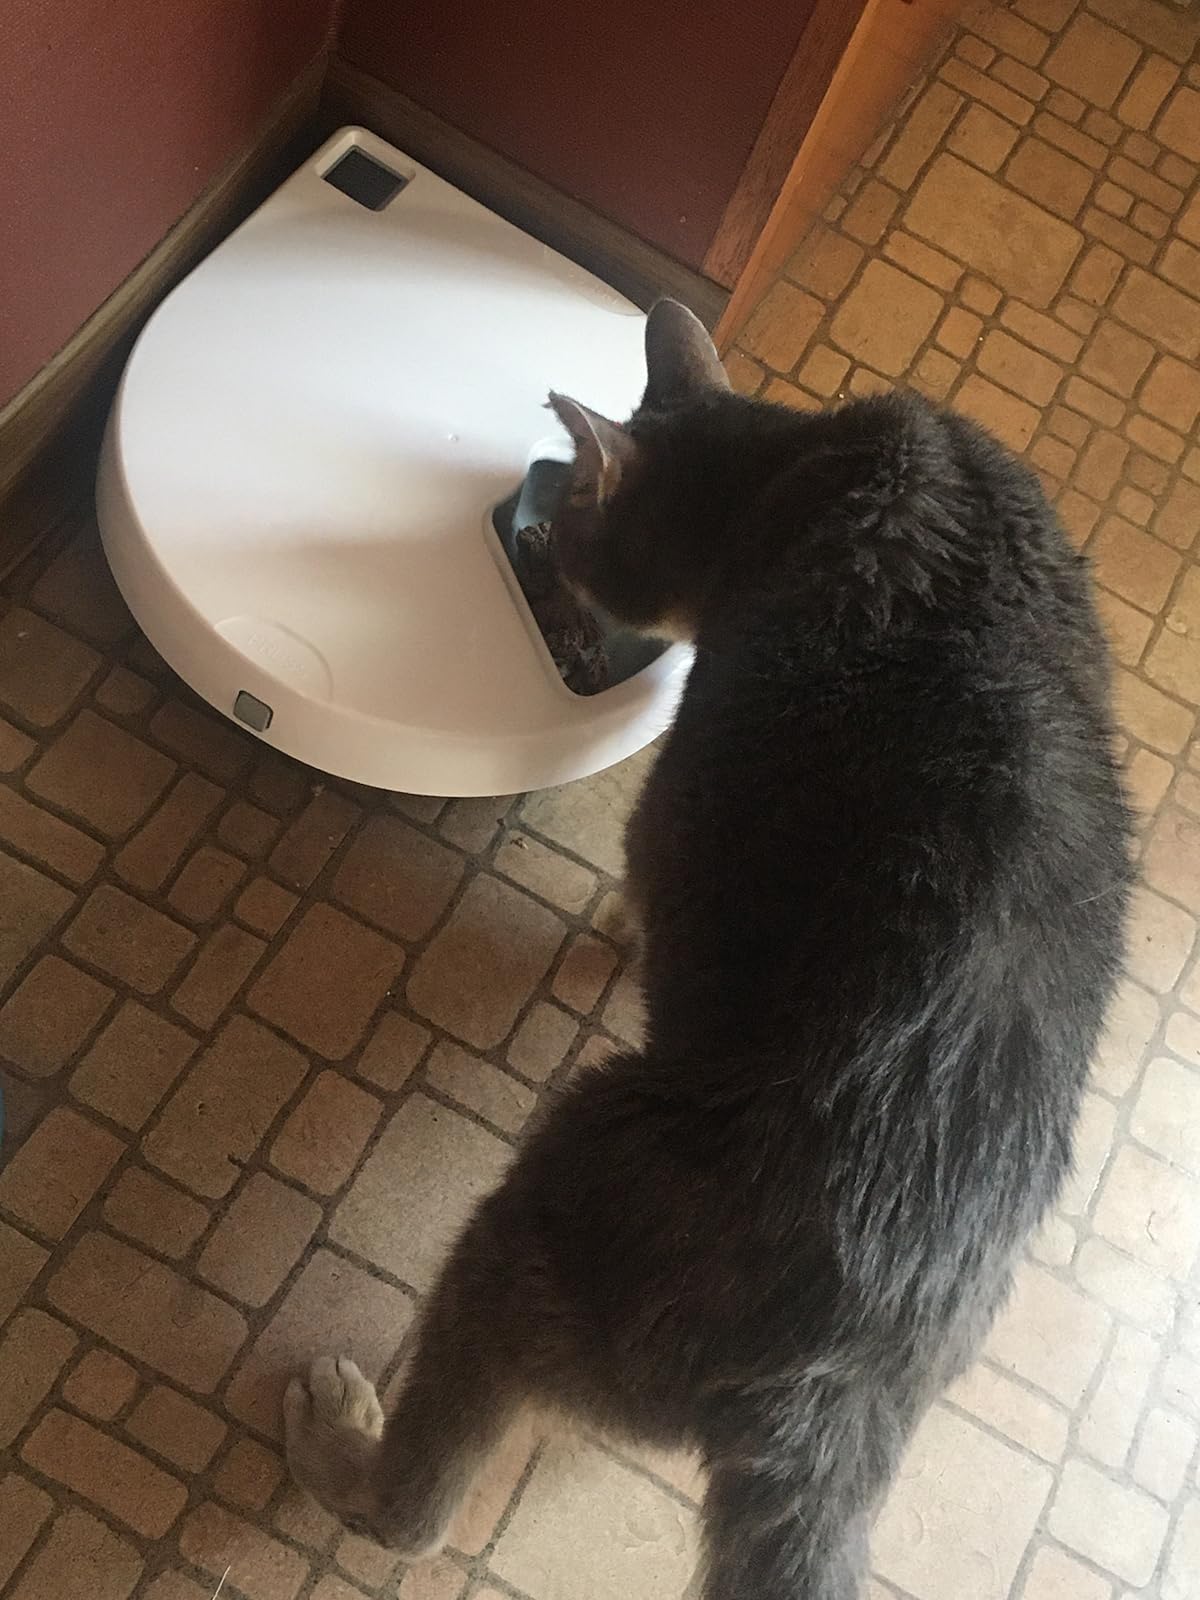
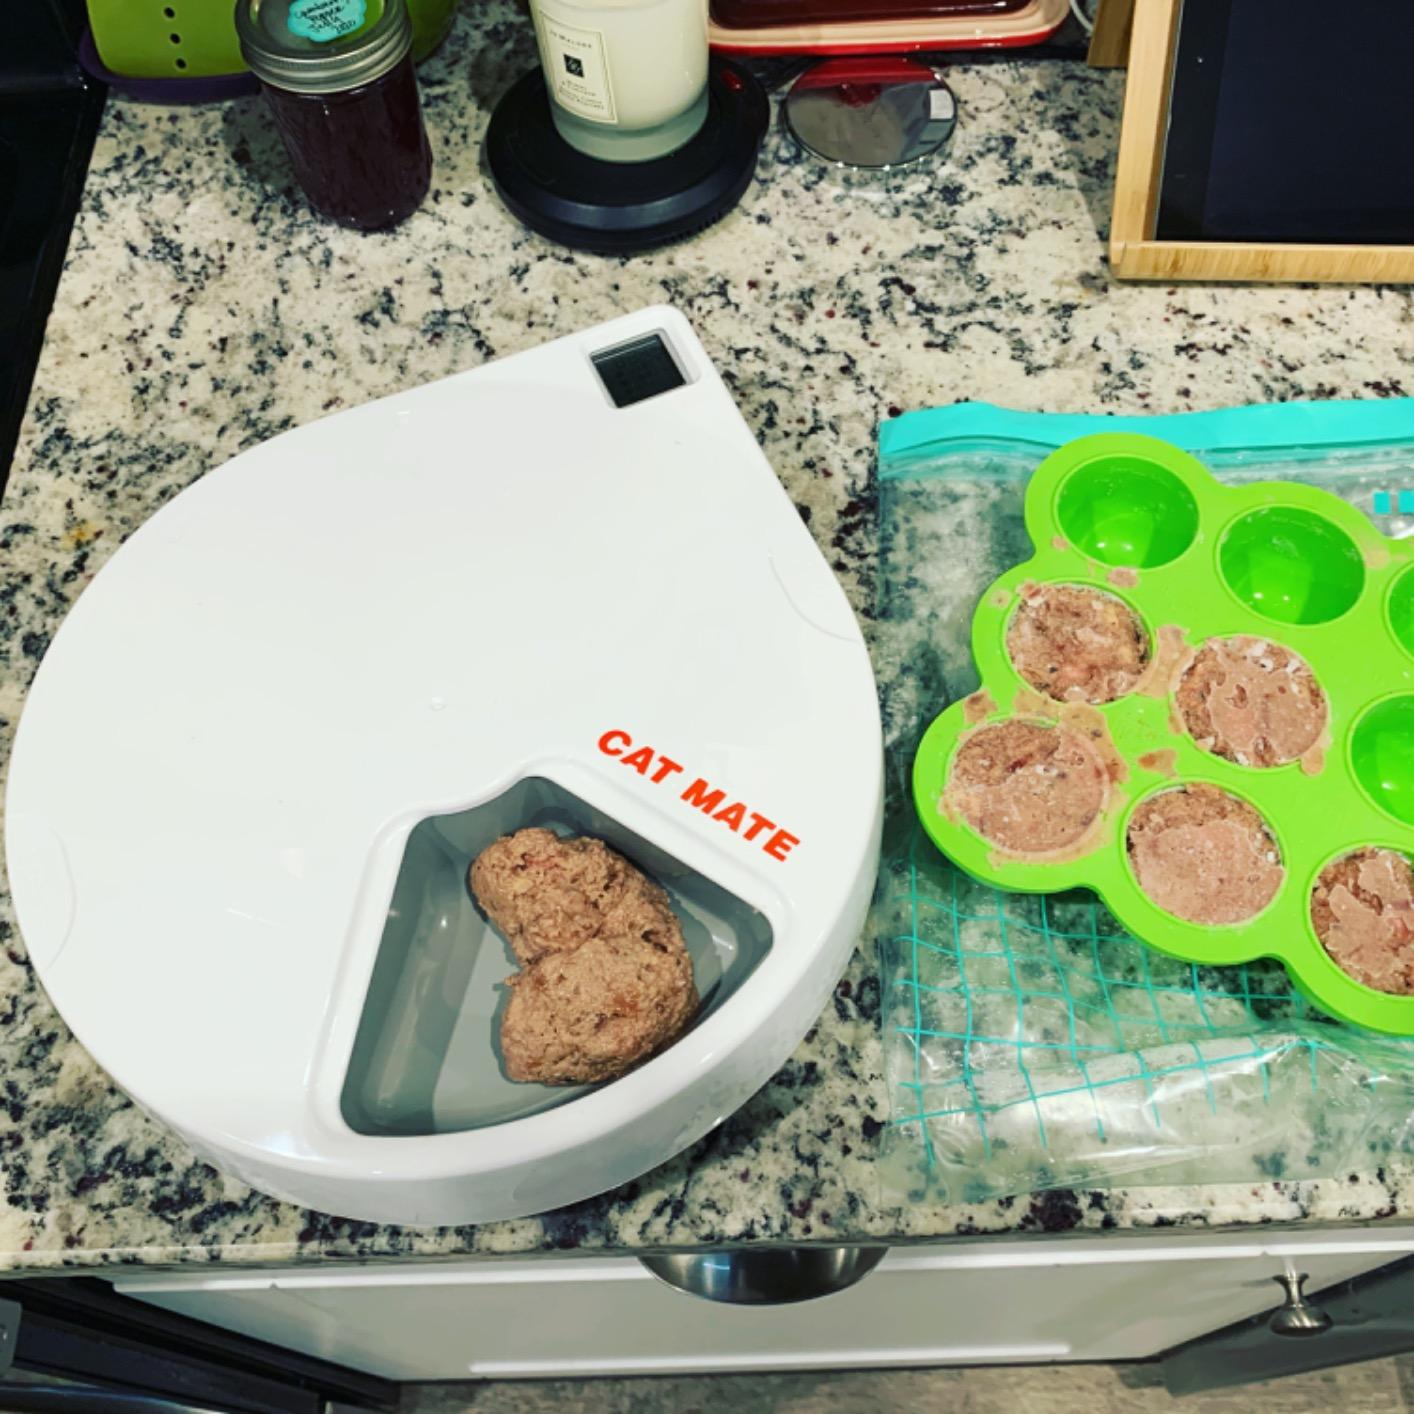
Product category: items_feeder
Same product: yes